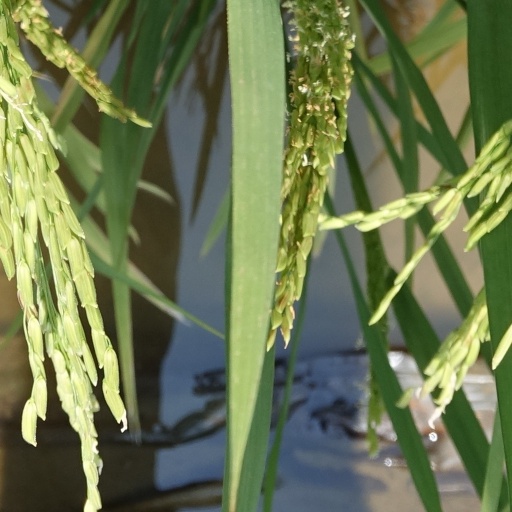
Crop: rice